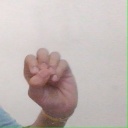
अक्षर: उ